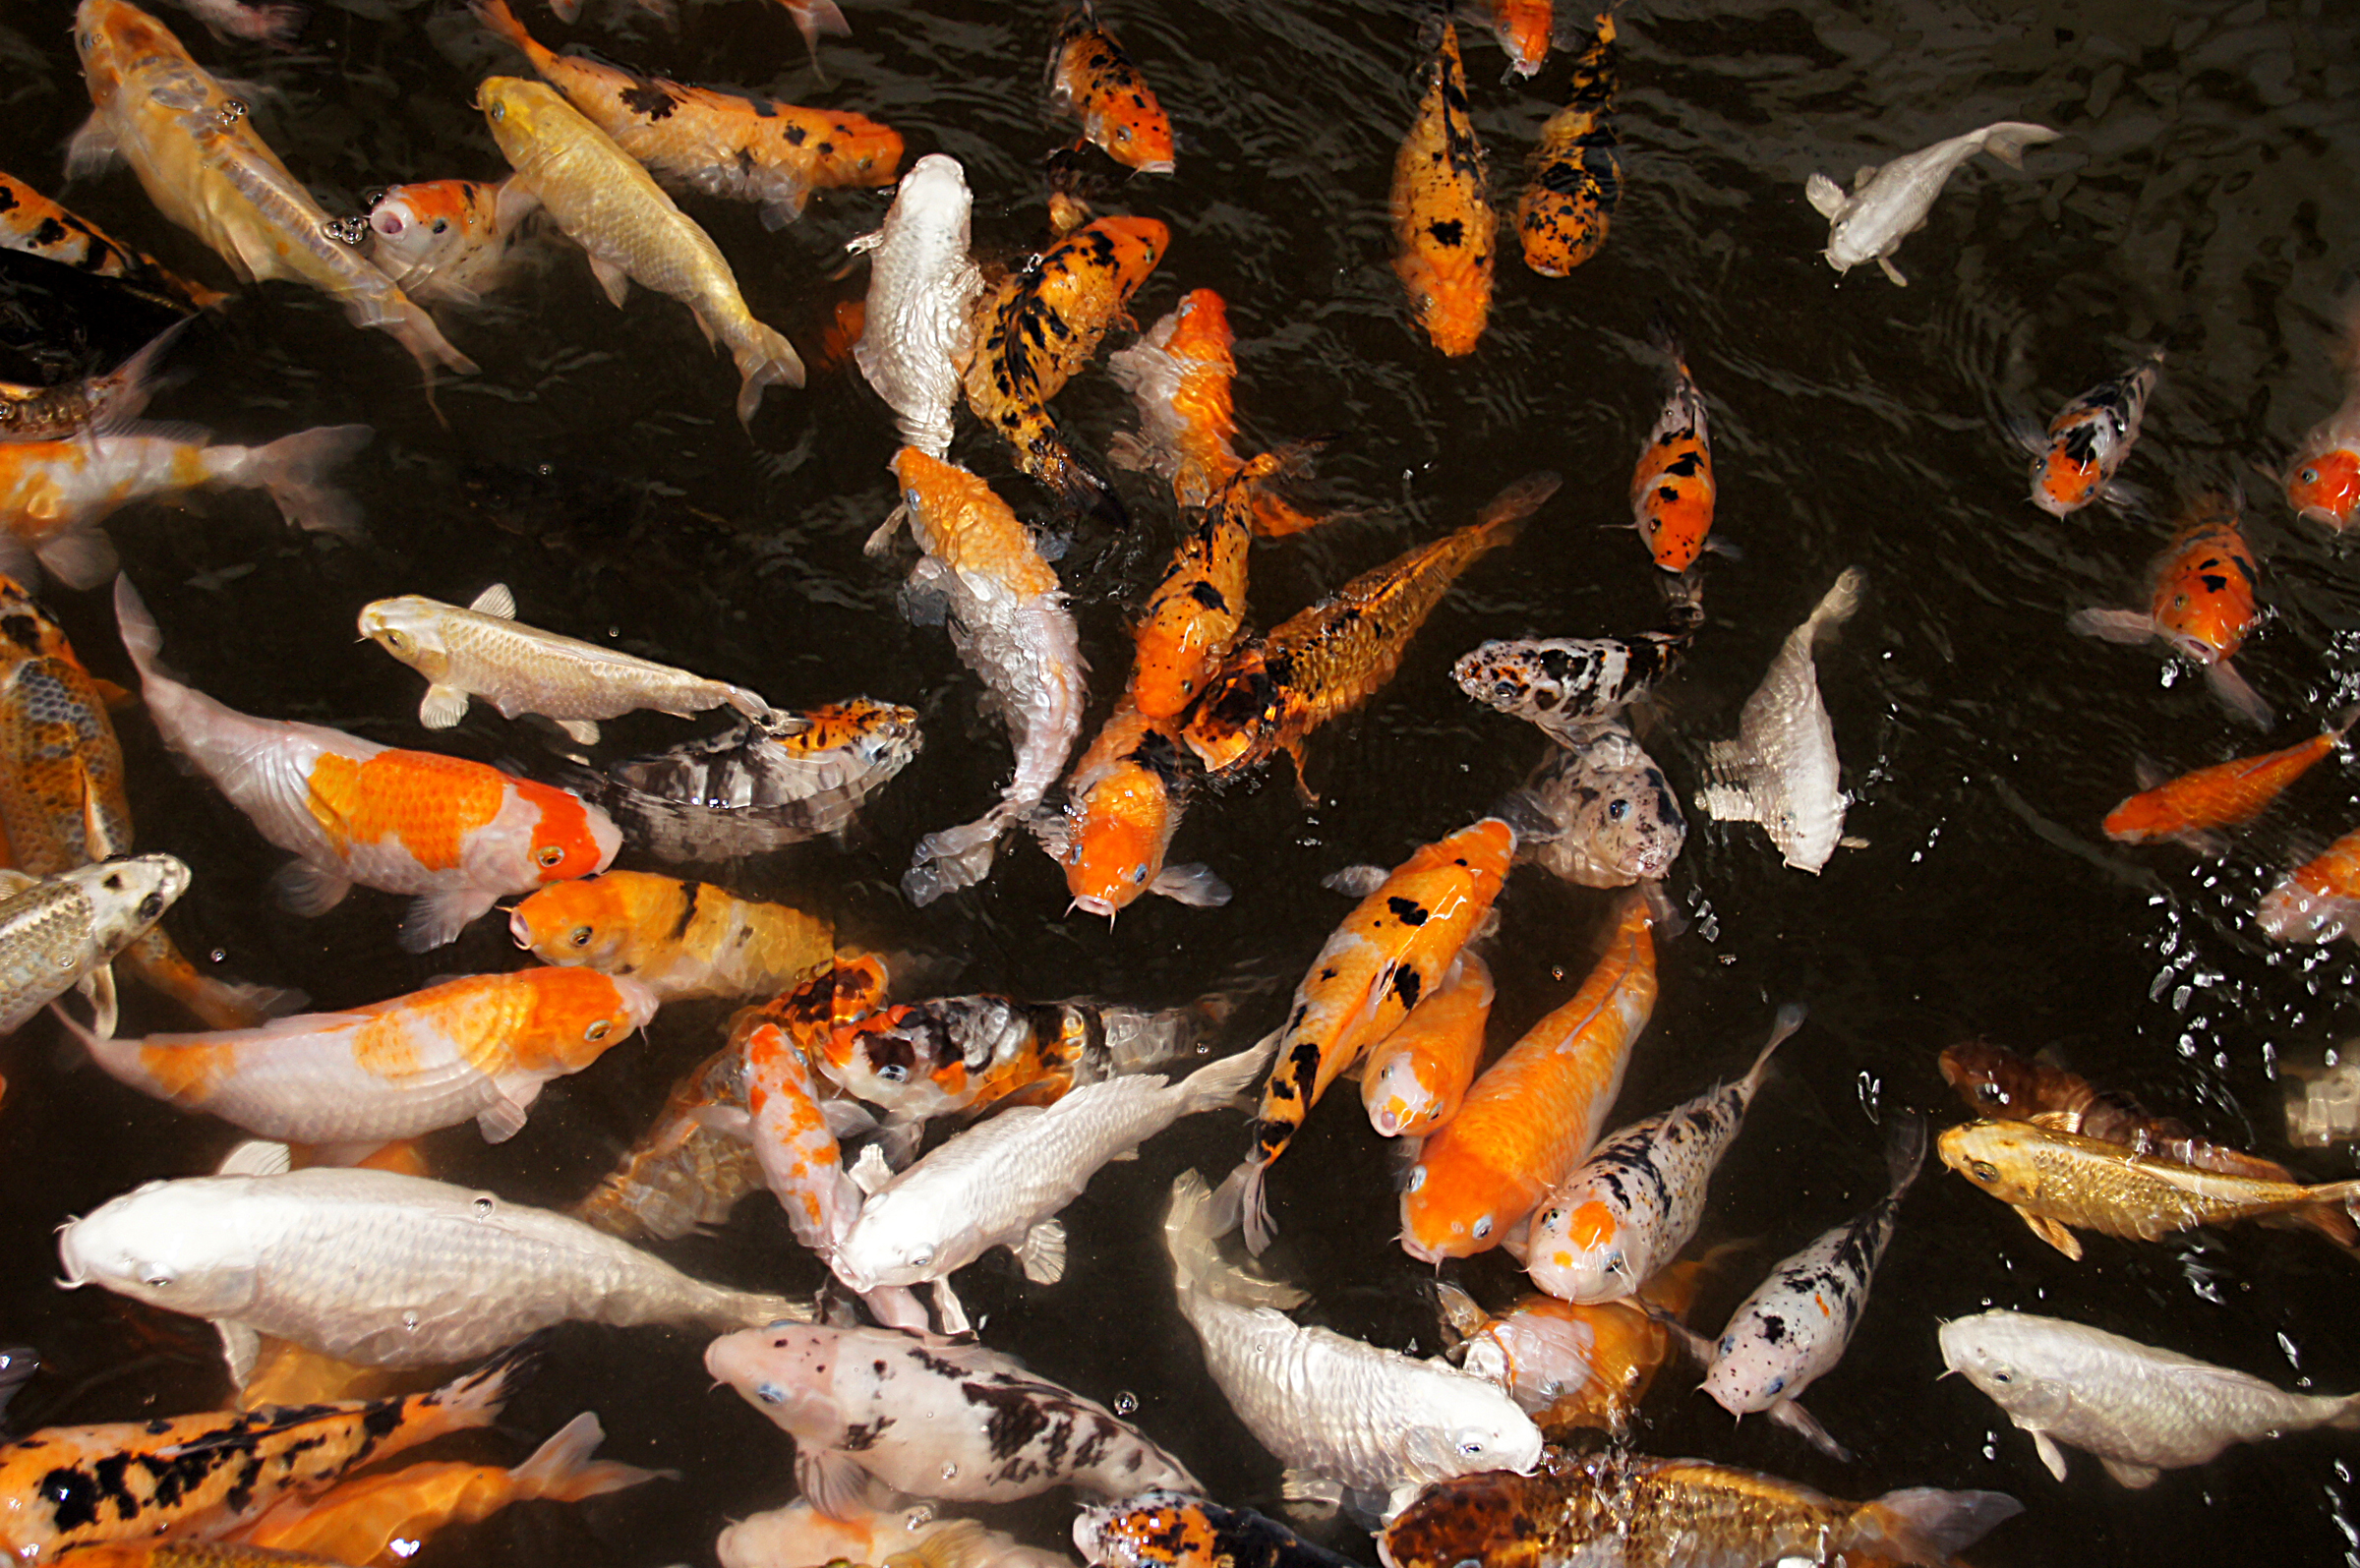
orange, autumn, fish, fauna, koicarp, koi, carp, cyprinuscarpio, geological phenomenon, marine biology